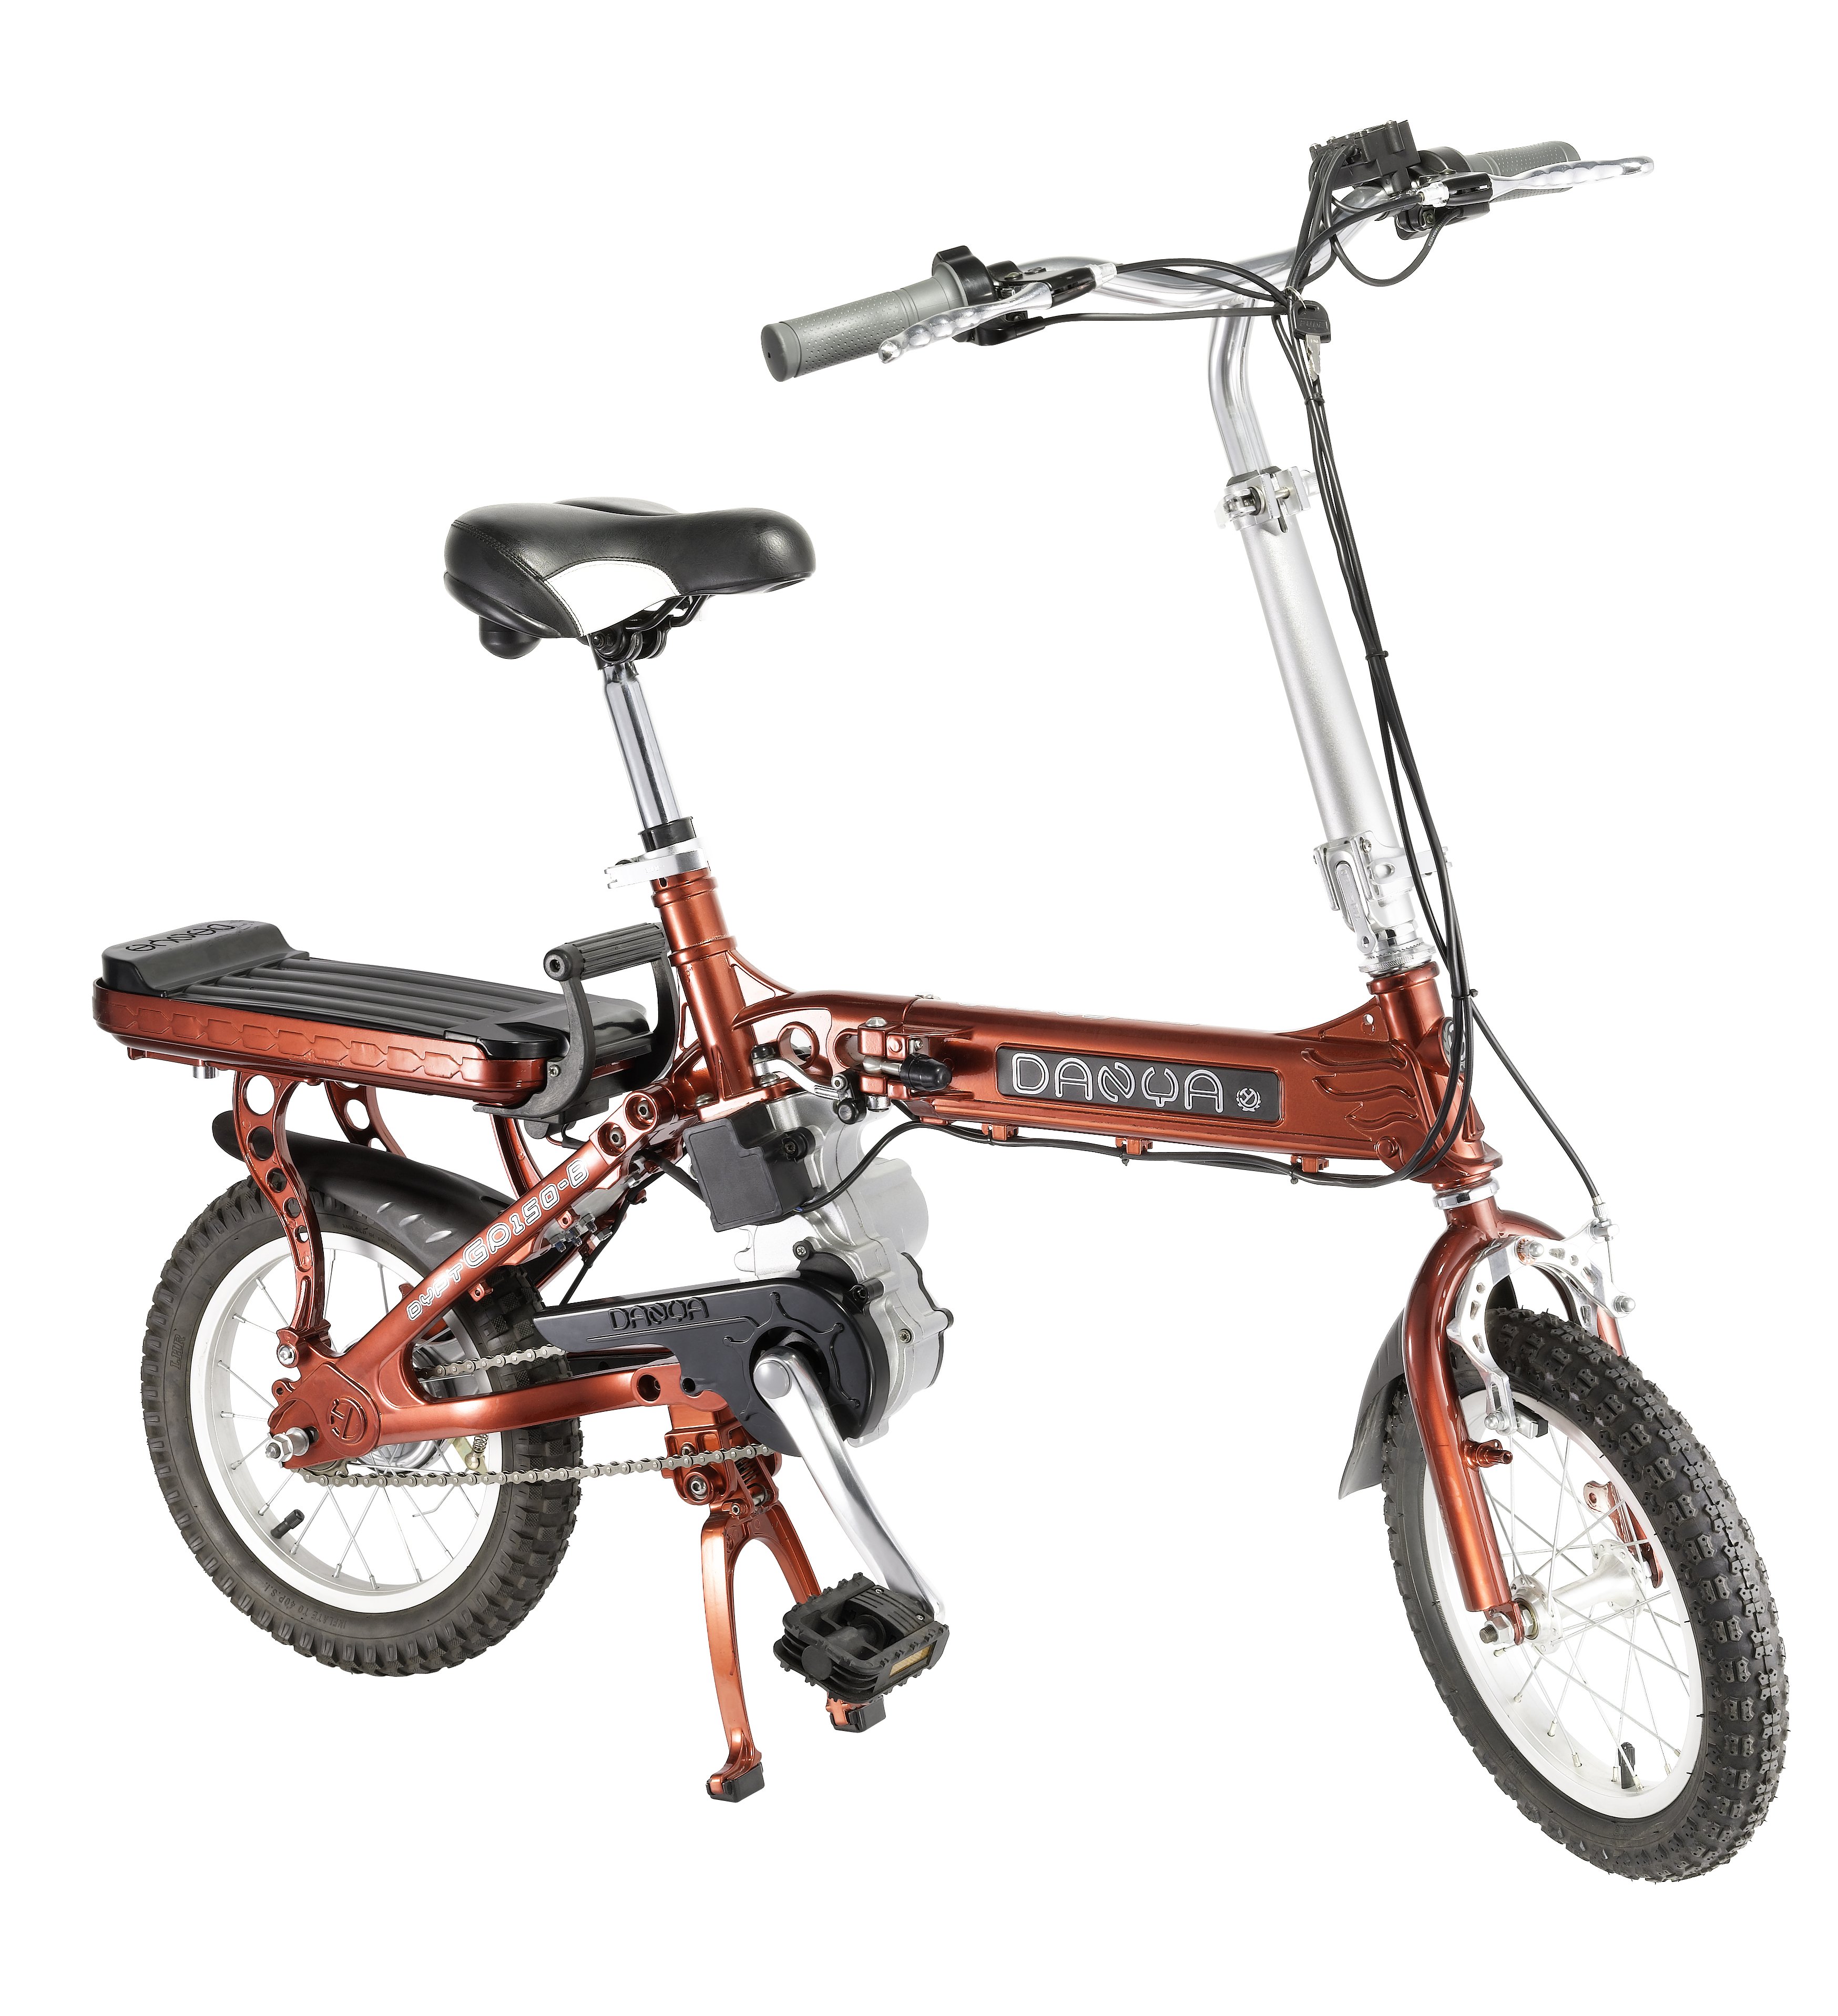
wheel, bicycle, vehicle, sports equipment, mountain bike, product, electric cars, bicycle frame, land vehicle, bicycle motocross, bmx bike, freestyle bmx, road bicycle, groupset, small appliances, home appliances